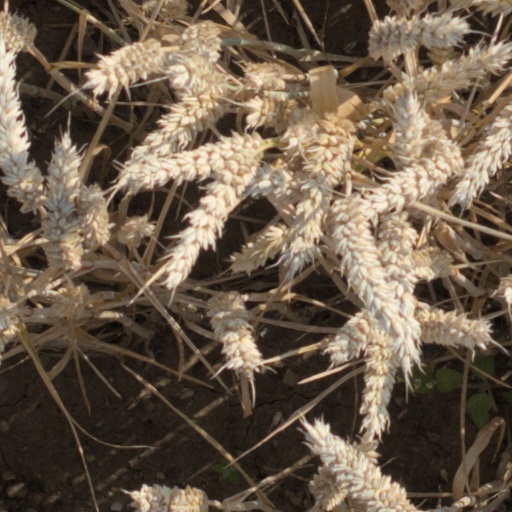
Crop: wheat